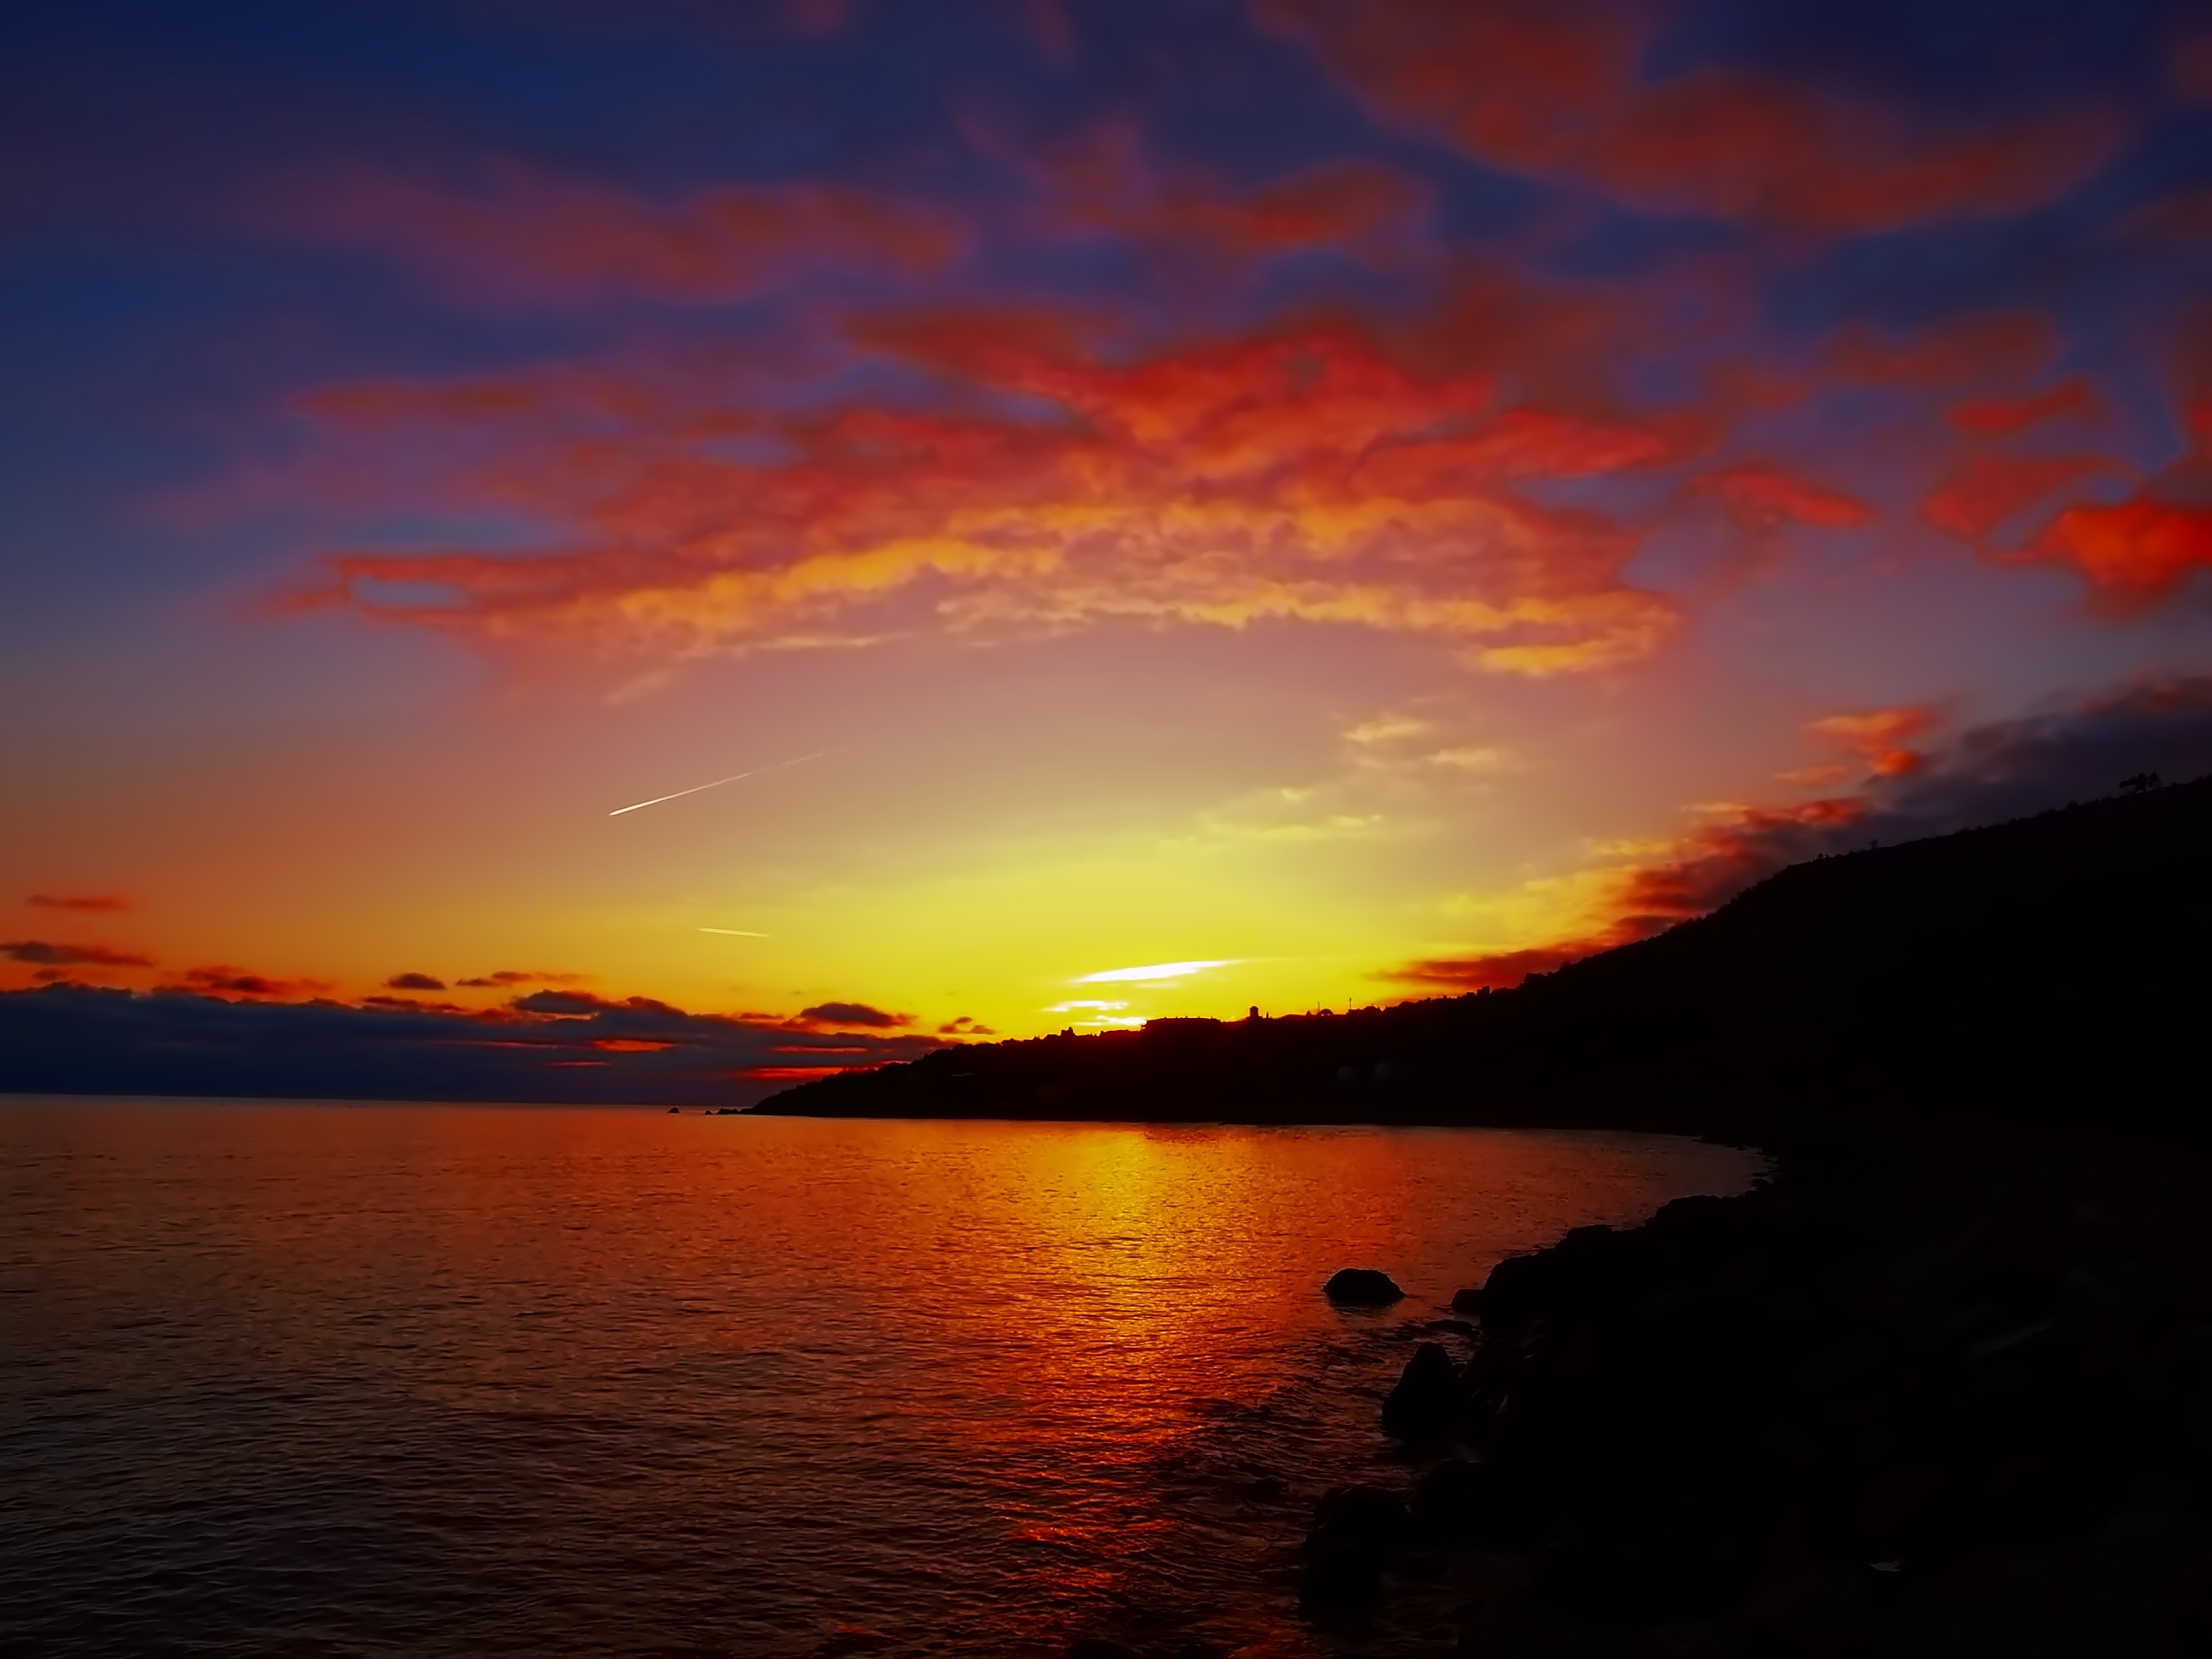
beach, sea, coast, water, ocean, horizon, cloud, sky, sunrise, sunset, dawn, dusk, evening, bay, afterglow, red sky at morning